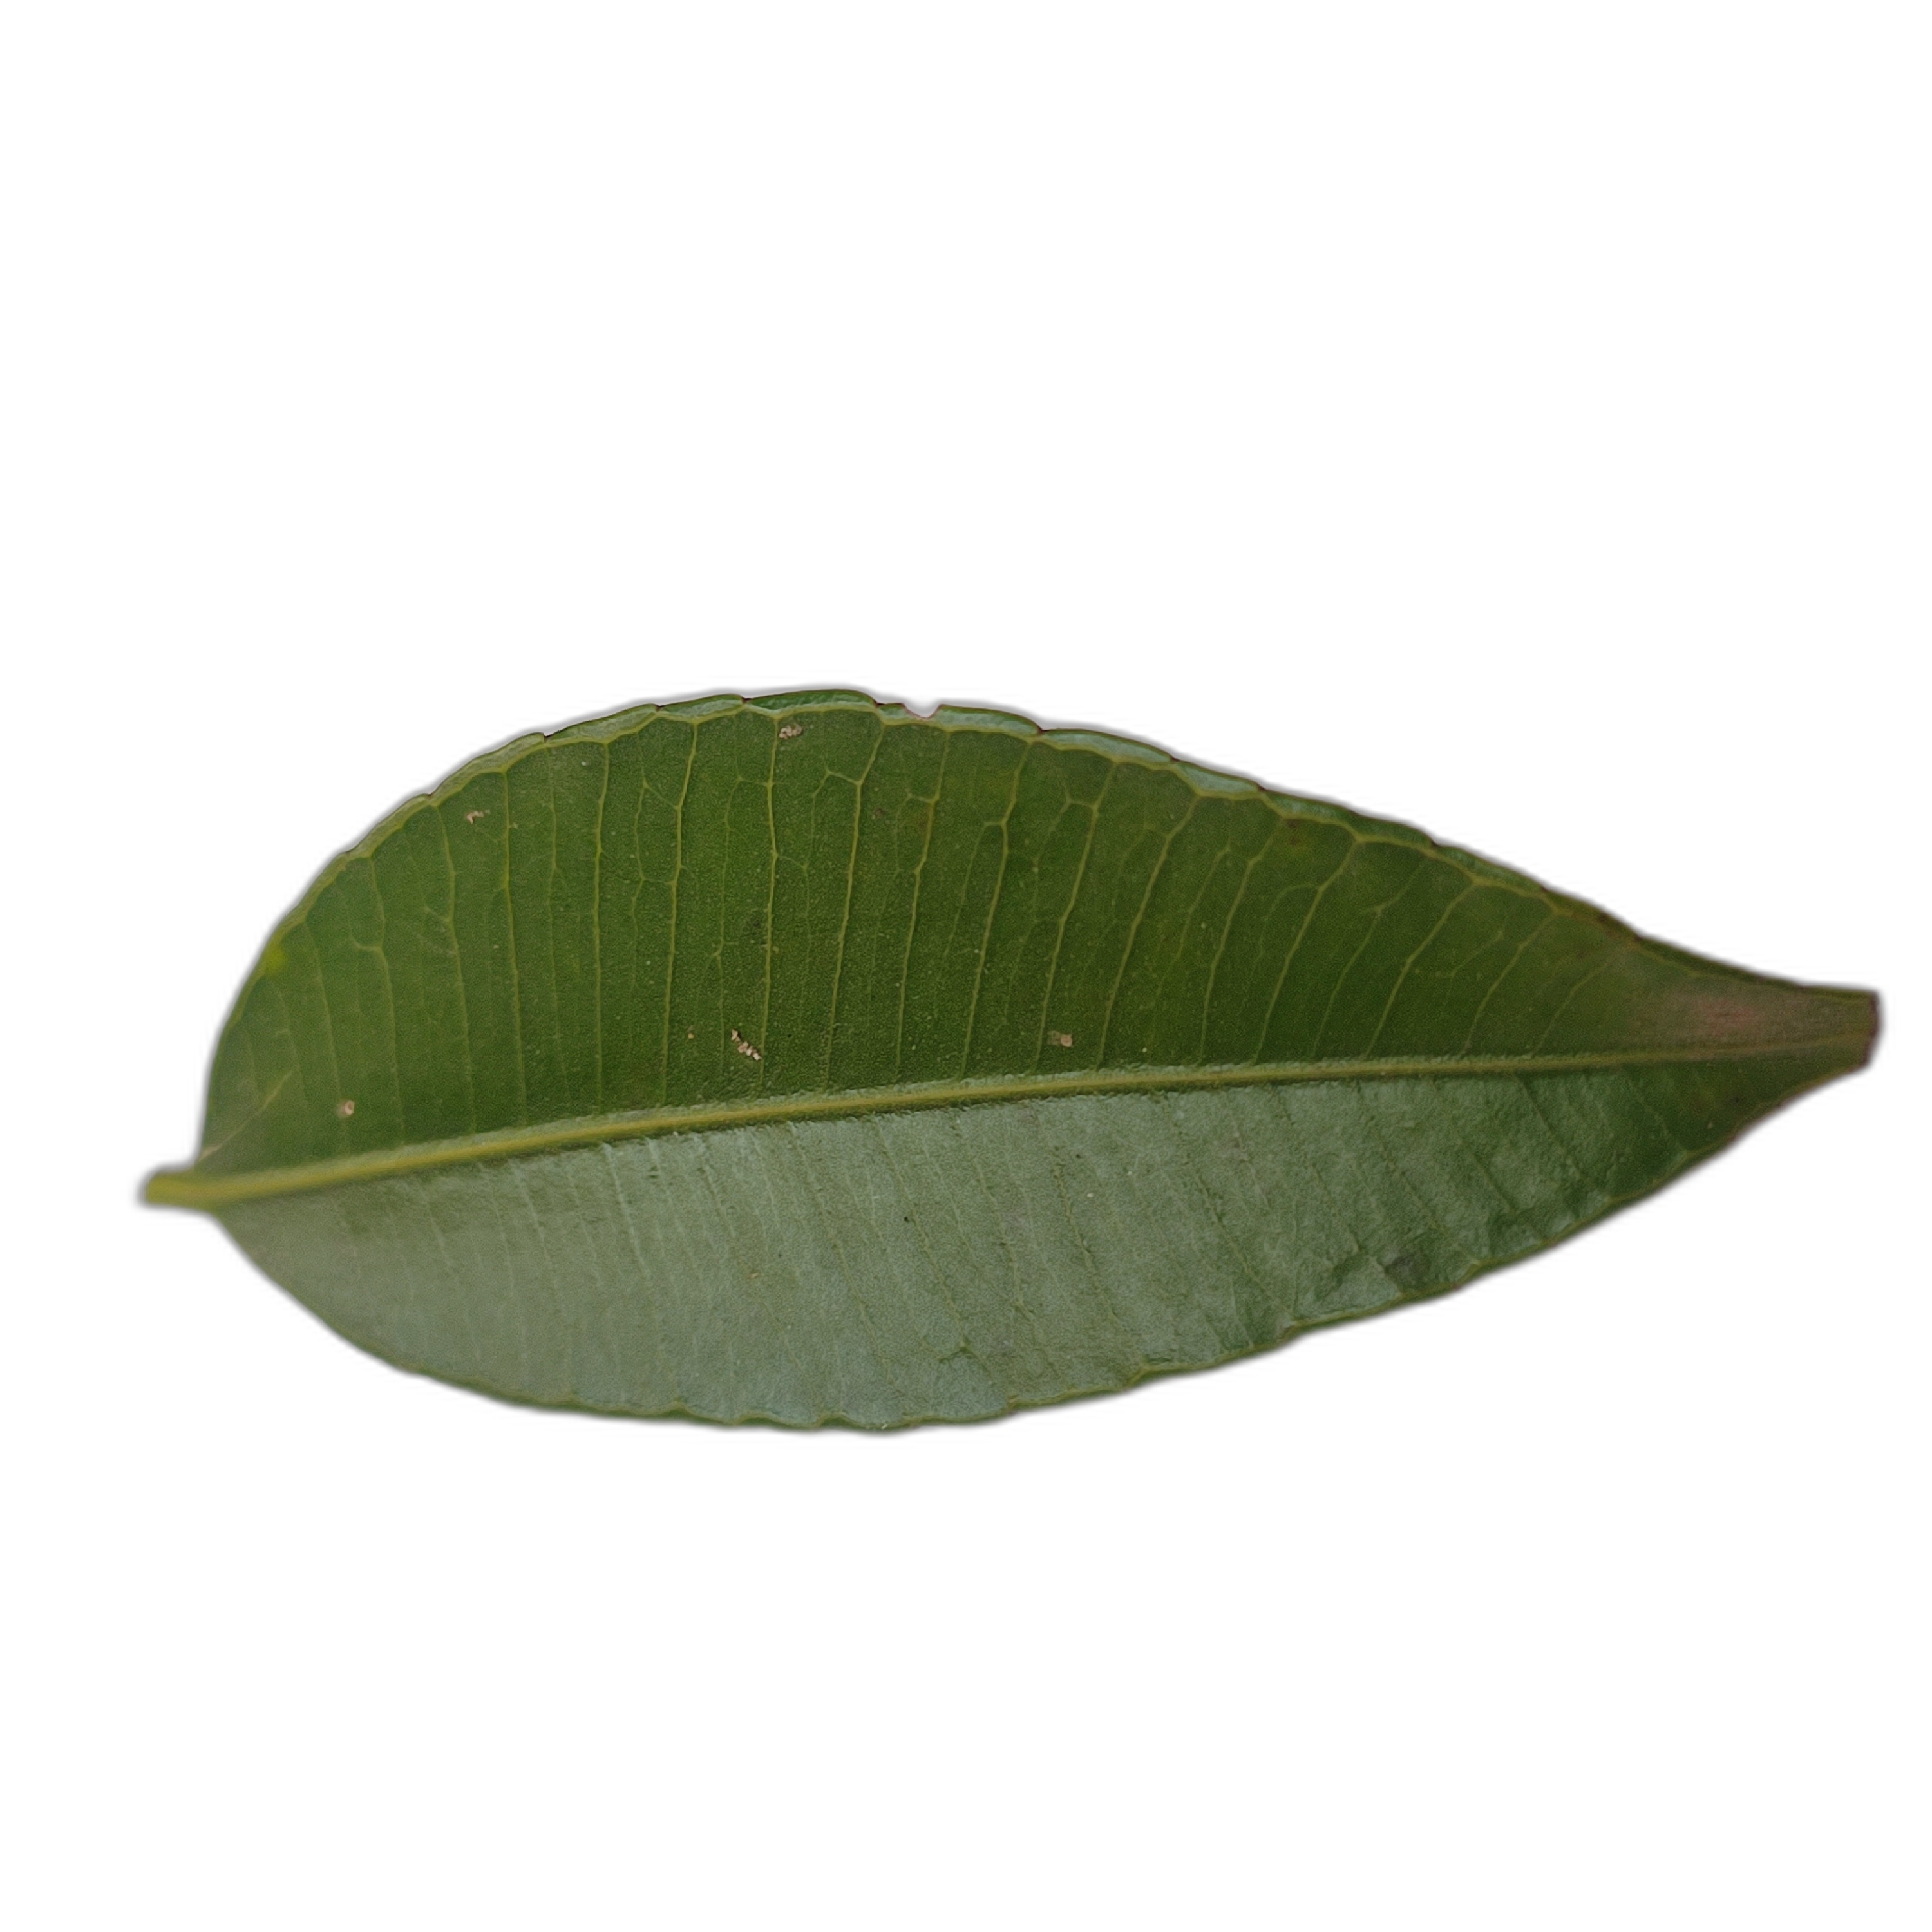
Label: healthy